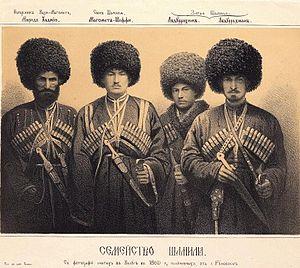
Shamil et ses fils à Saint-Petersbourg, 1859 Русский: Смейство Шамиля, рисунок Василия Фёдоровича Тимма с фотографий снятых в Калуге в 1859 г., полученных от г. Руновского.
Georg Wilhelm Timm est un peintre et artiste graphique russe. Il est né à Sorgenfrei non loin de Riga d'une famille aux racines allemandes le 21 juin 1820 et mort à Berlin le 19 avril 1895. Il fut membre de l'académie impériale des beaux-arts et éditeur d'un journal d'art russe. Il a beaucoup peint la vie de la Empire russe à Saint-Pétersbourg mais aussi à d'autres endroits de l'Empire dont Tbilissi en Géorgie.